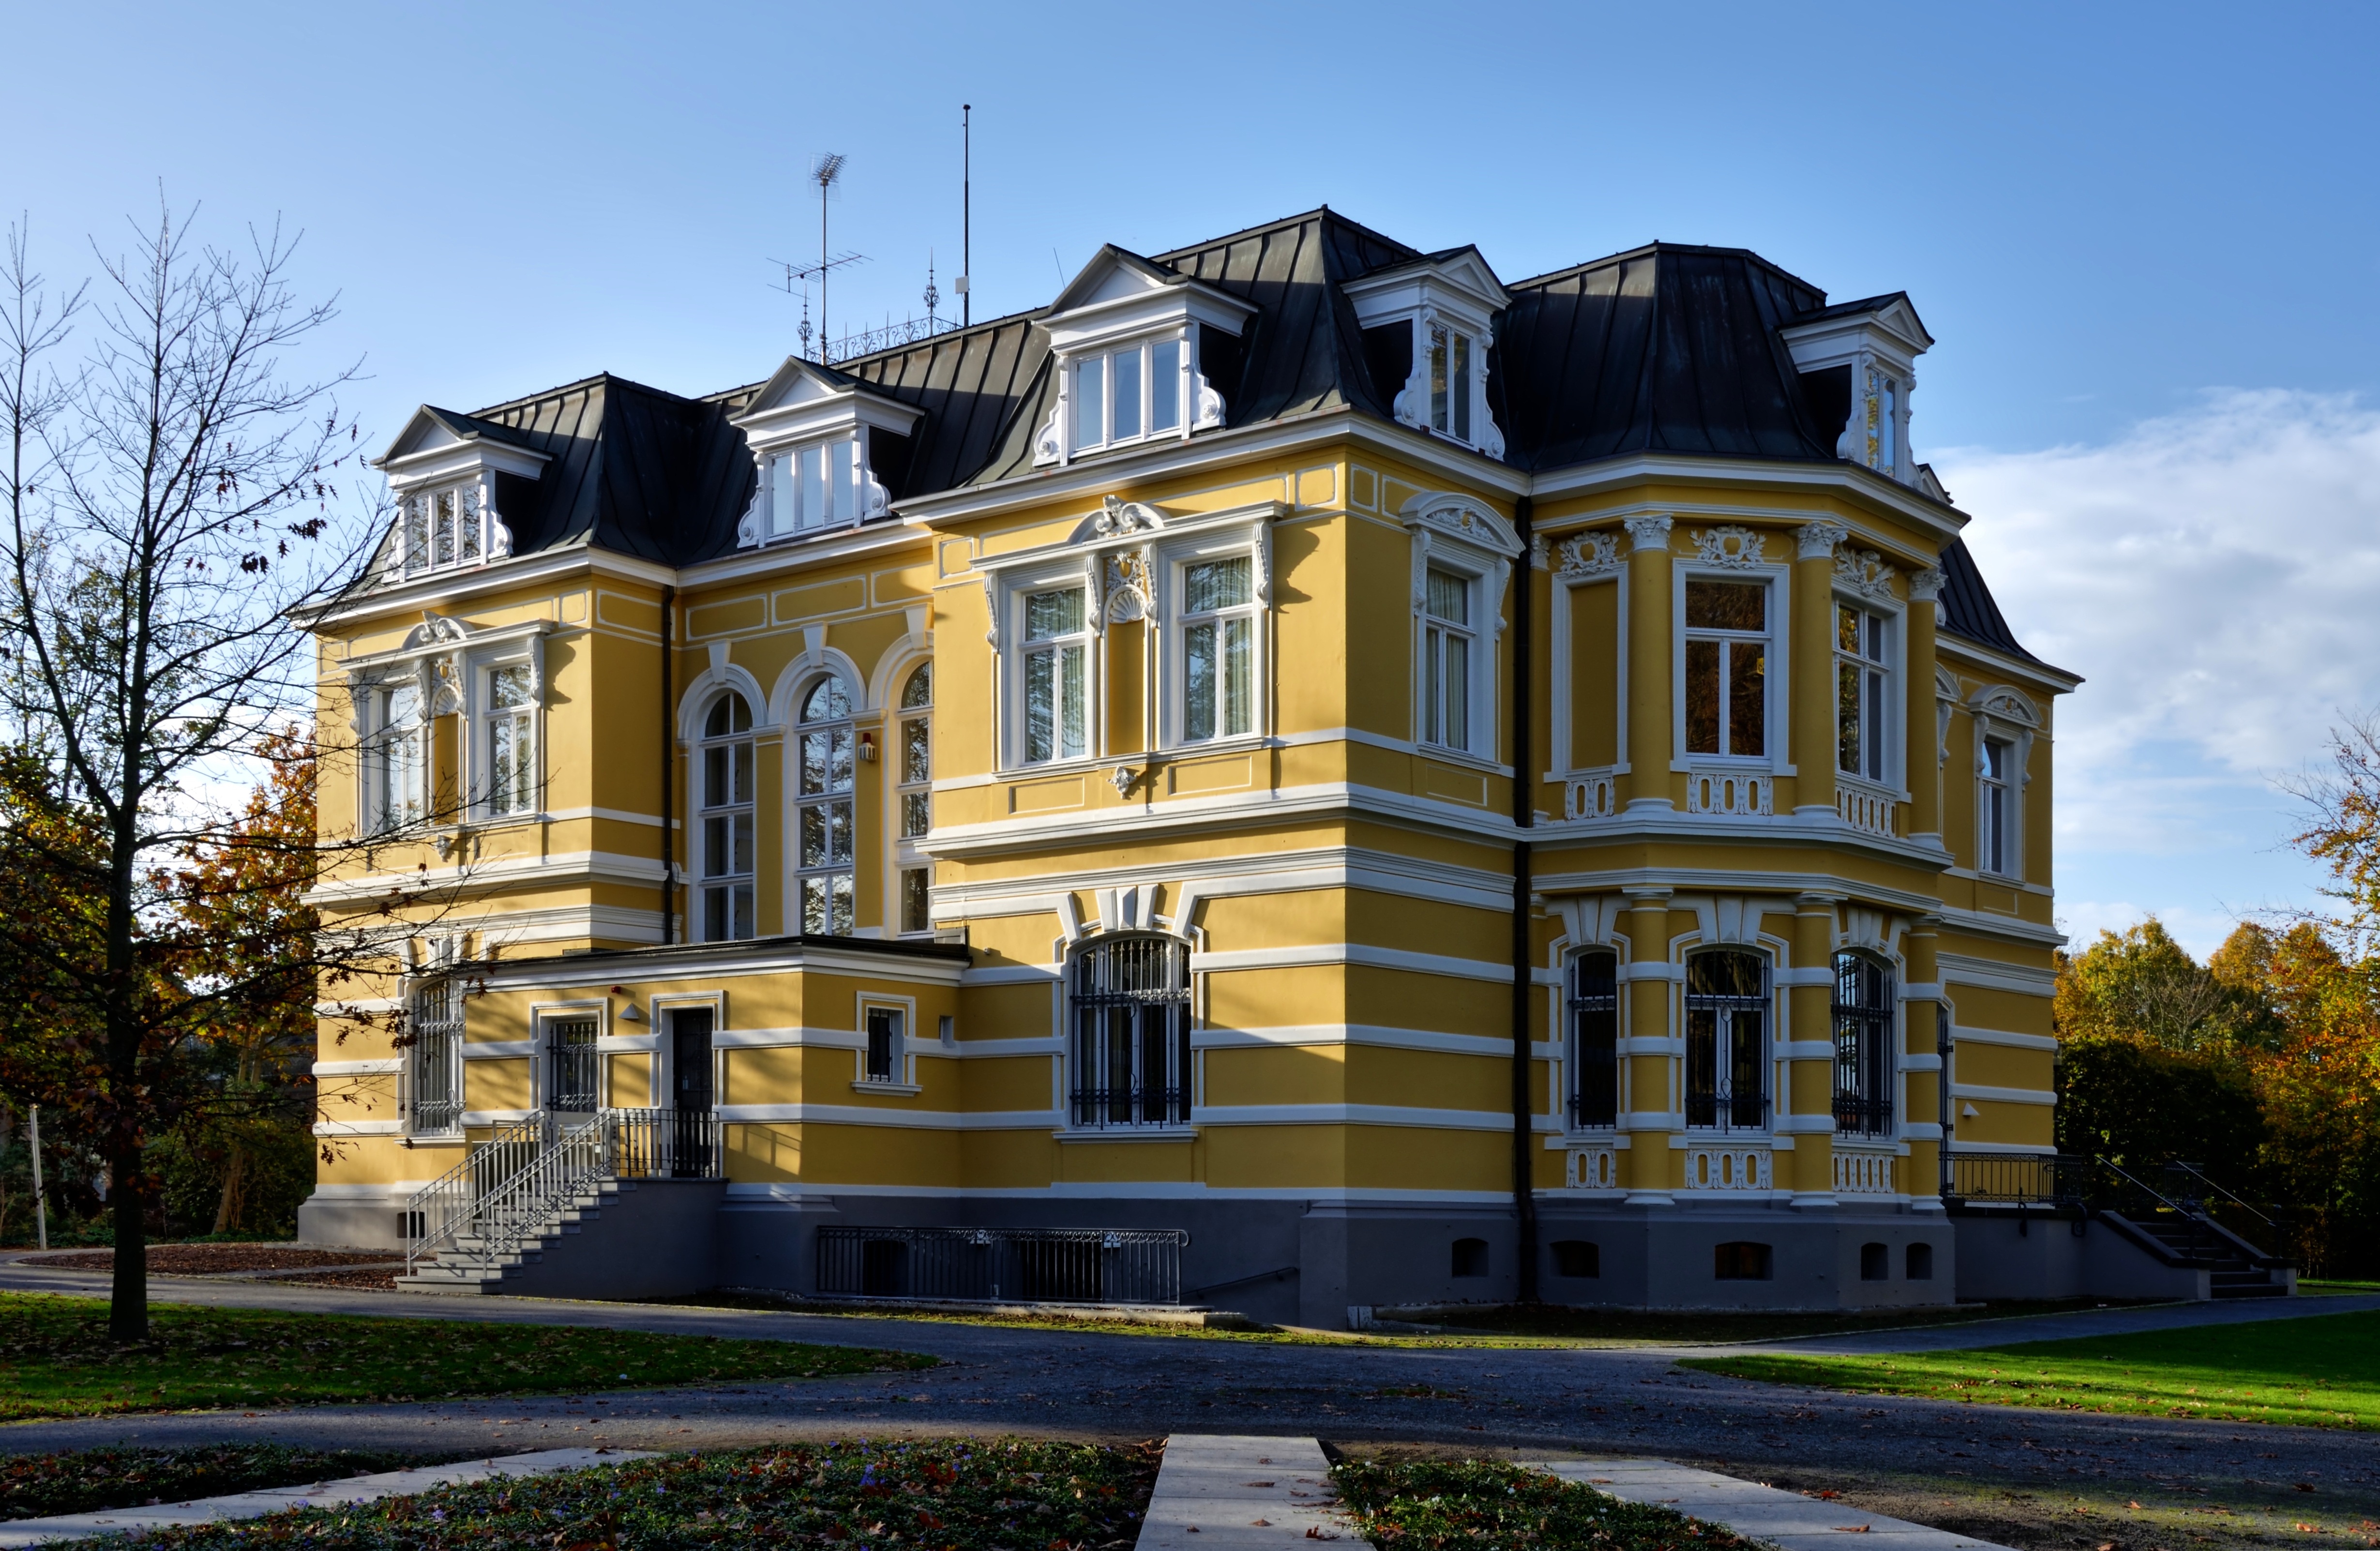
architecture, villa, mansion, house, building, chateau, home, landmark, facade, property, estate, historically, neighbourhood, manor house, stately home, classical architecture, residential area, grevenbroich, historic house, erckens villa